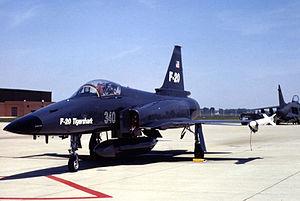
Le Northrop F-20 Tigershark est un chasseur léger, conçu sur une initiative et des fonds privés et construit par Northrop. Son développement commence en 1975, comme évolution supplémentaire du Northrop F-5E Tiger II, recevant un nouveau moteur qui améliore considérablement ses performances, ainsi qu'une avionique moderne comprenant un radar puissant et flexible. Comparé au F-5E, le F-20 est plus rapide, il accroît sa capacité de combat air-air grâce au BVR, et il possède une gamme complète de modes air-sol capables de tirer la plupart des armes américaines. Avec ces capacités améliorées, le F-20 devient compétitif avec les modèles de chasseurs de l'époque tel que le General Dynamics F-16 Fighting Falcon, mais est beaucoup moins cher à l'achat et à l'emploi.